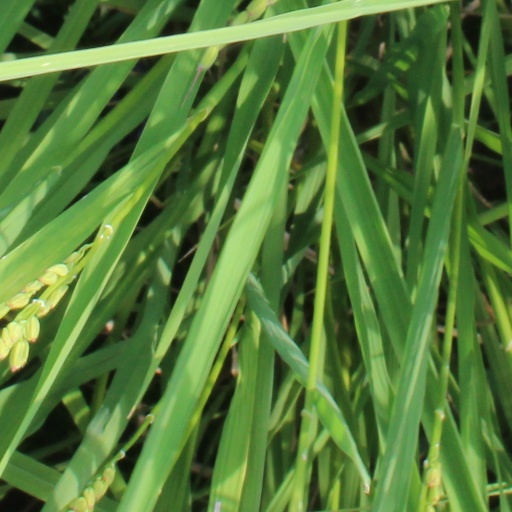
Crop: rice